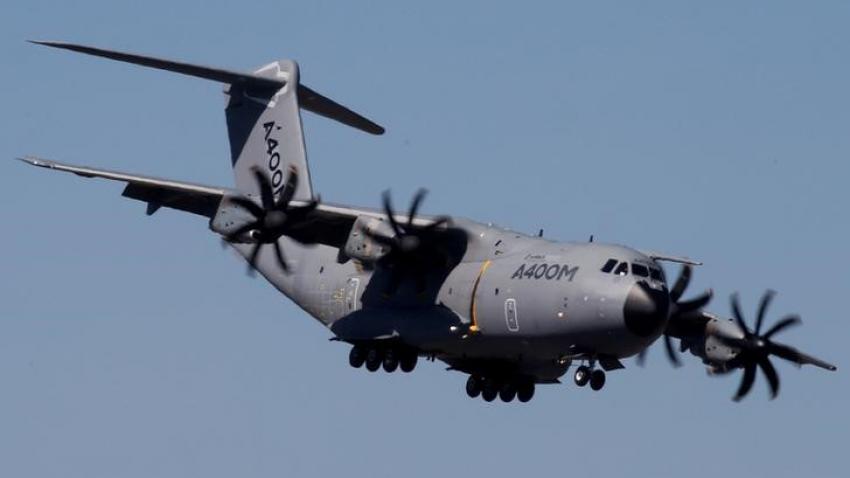
Vehicle type: Planes